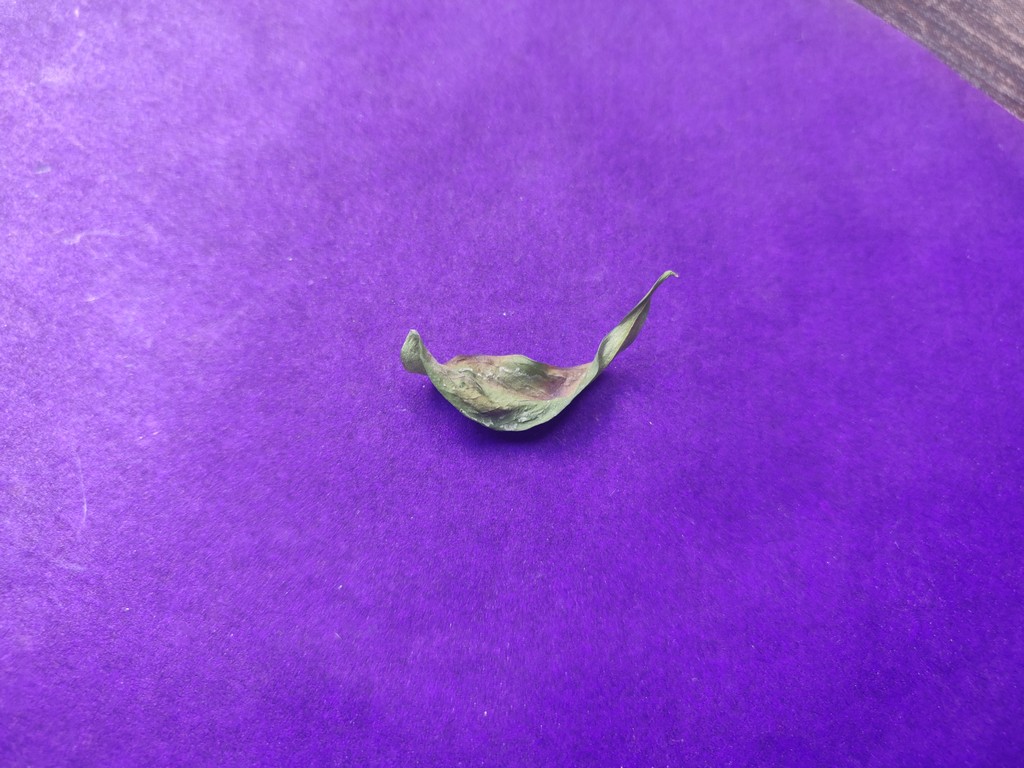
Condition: Dried
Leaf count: single
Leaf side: unknown